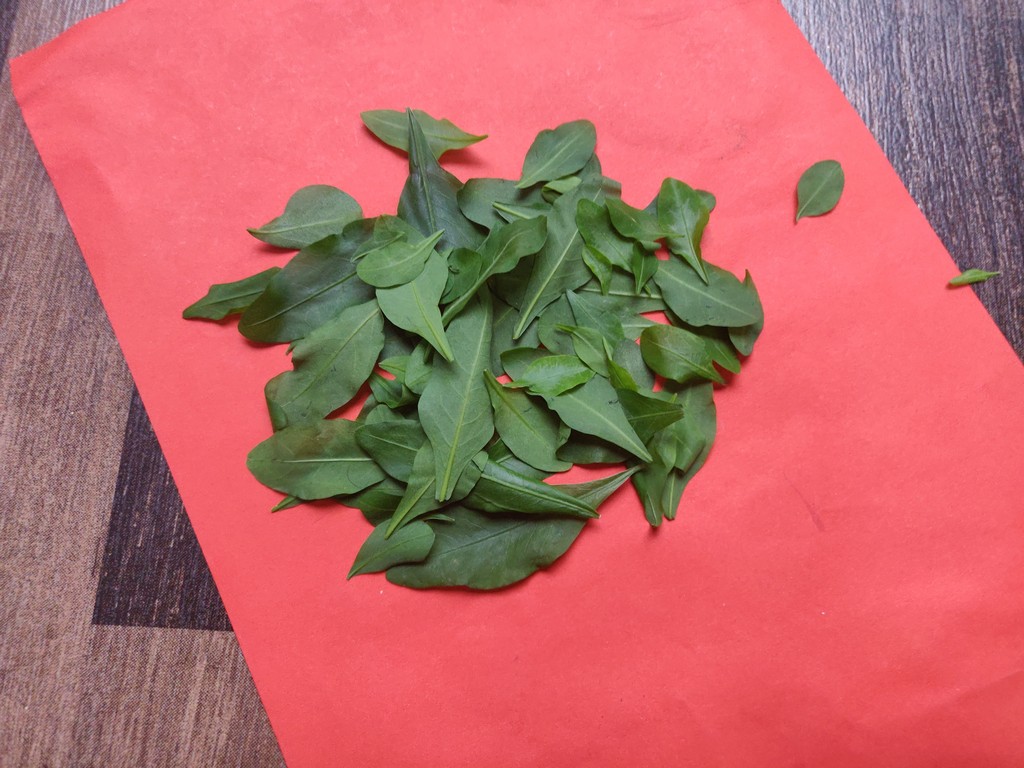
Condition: Healthy
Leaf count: multiple
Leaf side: unknown